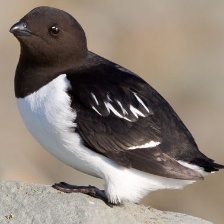
Species: LITTLE AUK
Scientific name: ALLE ALLE